Samuel Ongley (died 1726)

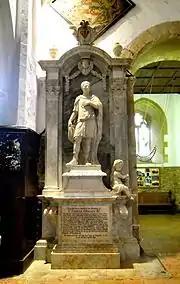
Sir Samuel Ongley's monument in St Leonard's church in Old Warden, where he is buried

Sir Samuel Ongley (1647–1726), of Old Warden, Bedfordshire and Mincing Lane, London, was an English politician.